Casemate

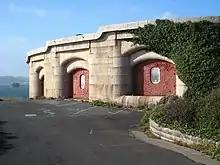
The armored exterior of the 1861 artillery casemates at Fort Bovisand, Plymouth

In the early 19th century, French military engineer Baron Haxo designed a free-standing casemate that could be built on the top of the rampart, to protect guns and gunners from the high-angle fire of mortars and howitzers.